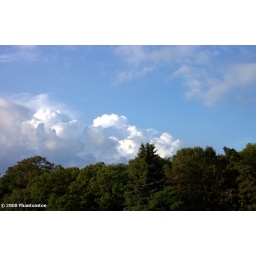
clouds over trees